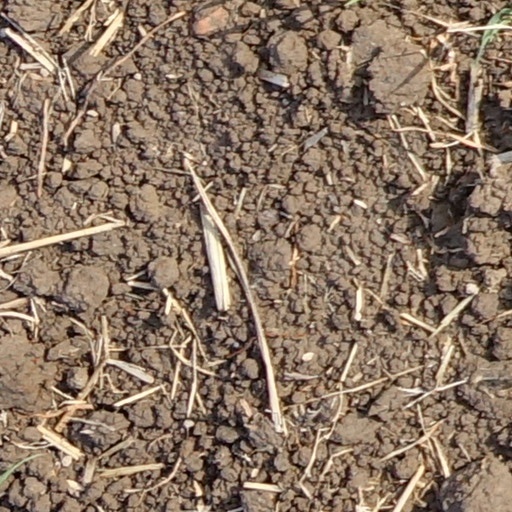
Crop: wheat